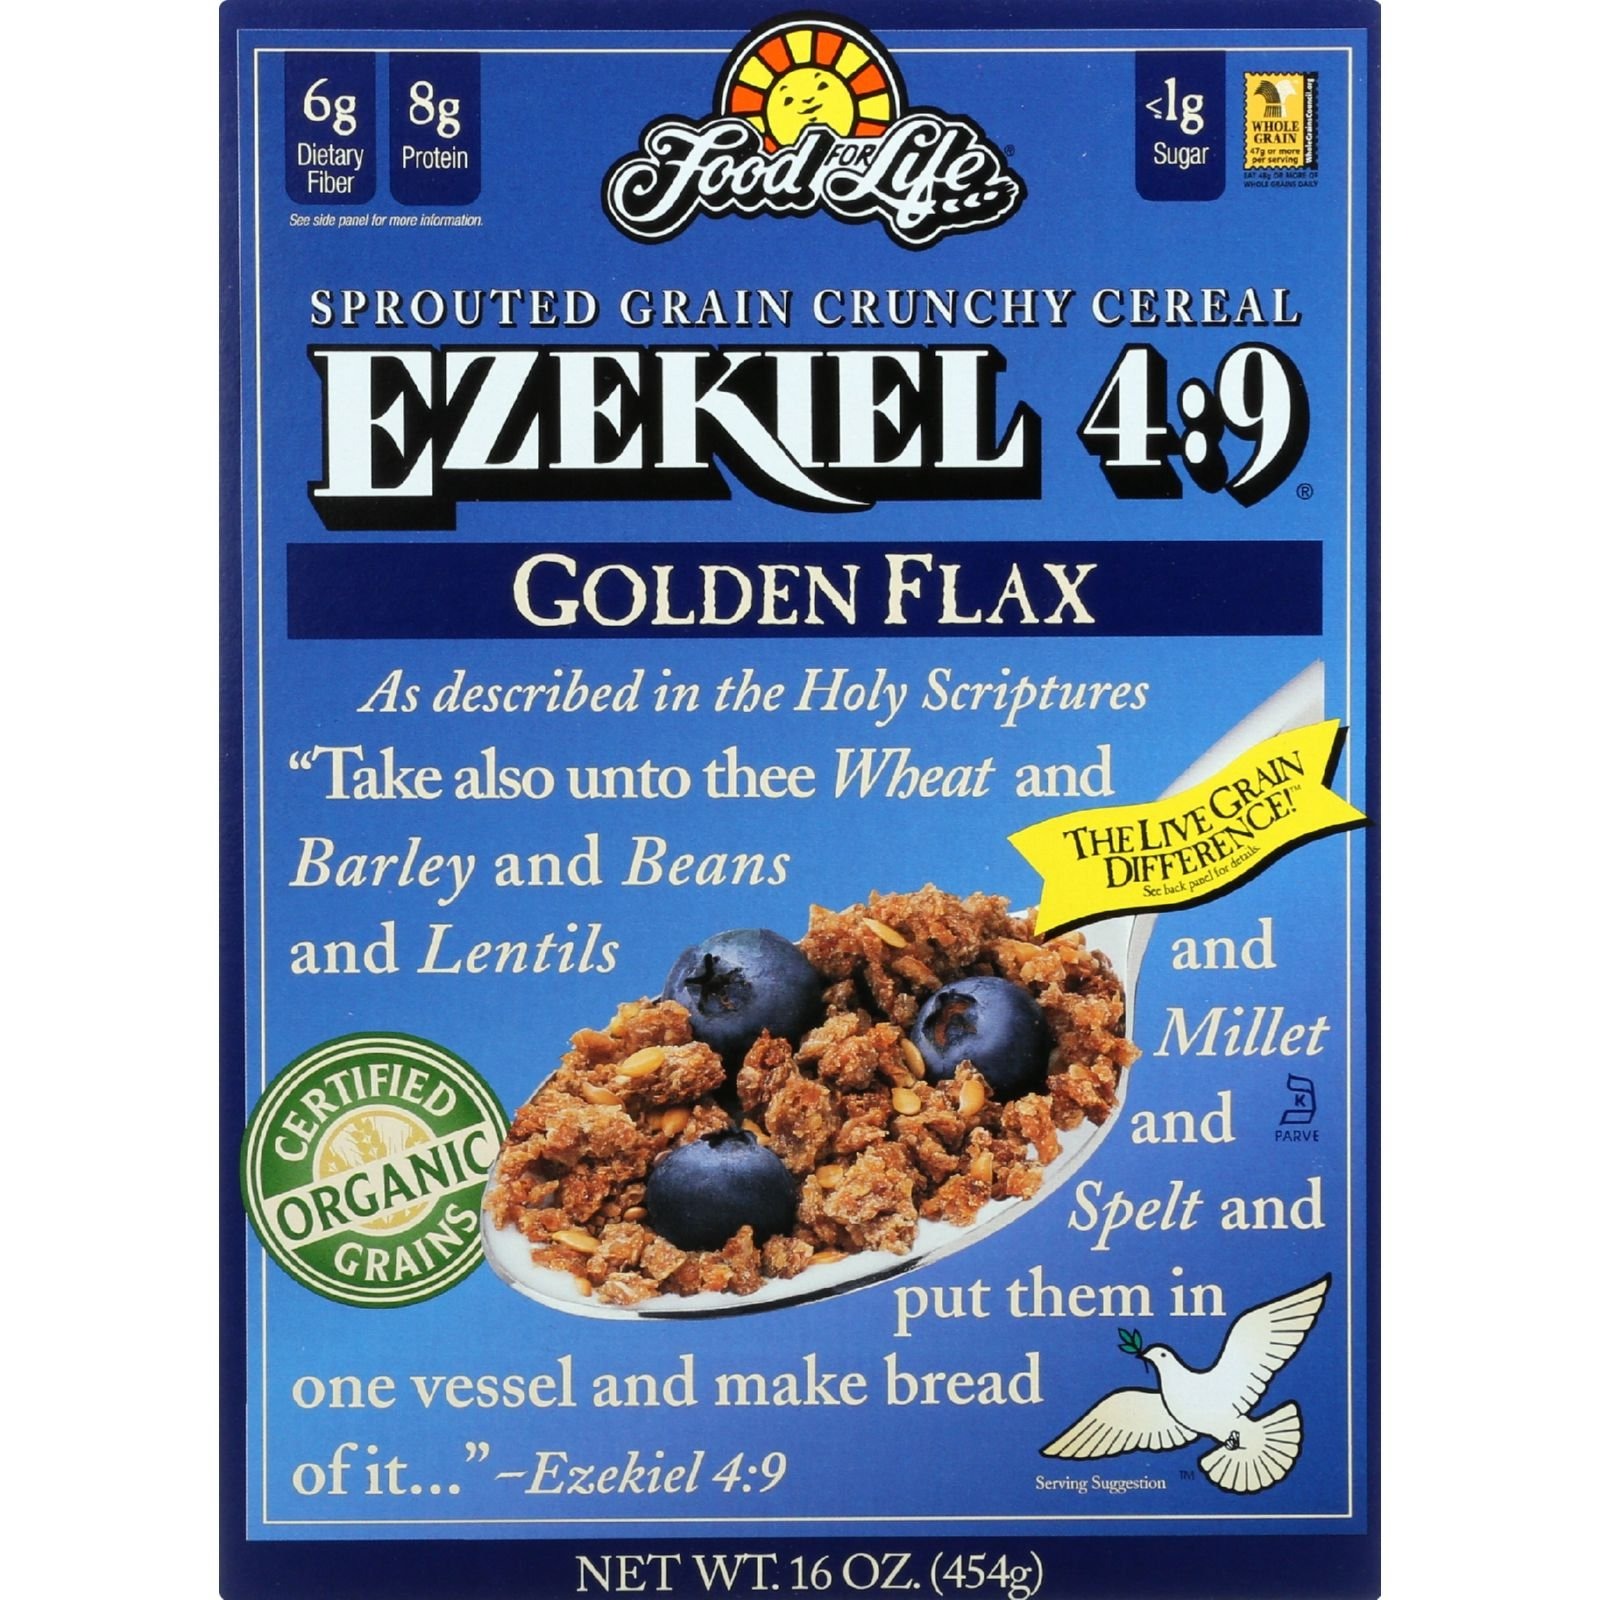
Item Name: Food For Life Ezekiel 4:9 Sprouted Crunchy Cereal, Golden Flax, Vegan Friendly, Kosher, USDA Certified Organic, Non-GMO, 16 Ounce (Pack of 6)
Bullet Point: Food For Life Ezekiel 4:9 Sprouted Crunchy Cereal, Golden Flax, Vegan Friendly, Kosher, USDA Certified Organic, Non-GMO, 16 Ounce (Pack of 6)
Value: 1.0
Unit: Fl Oz

Price: 43.36